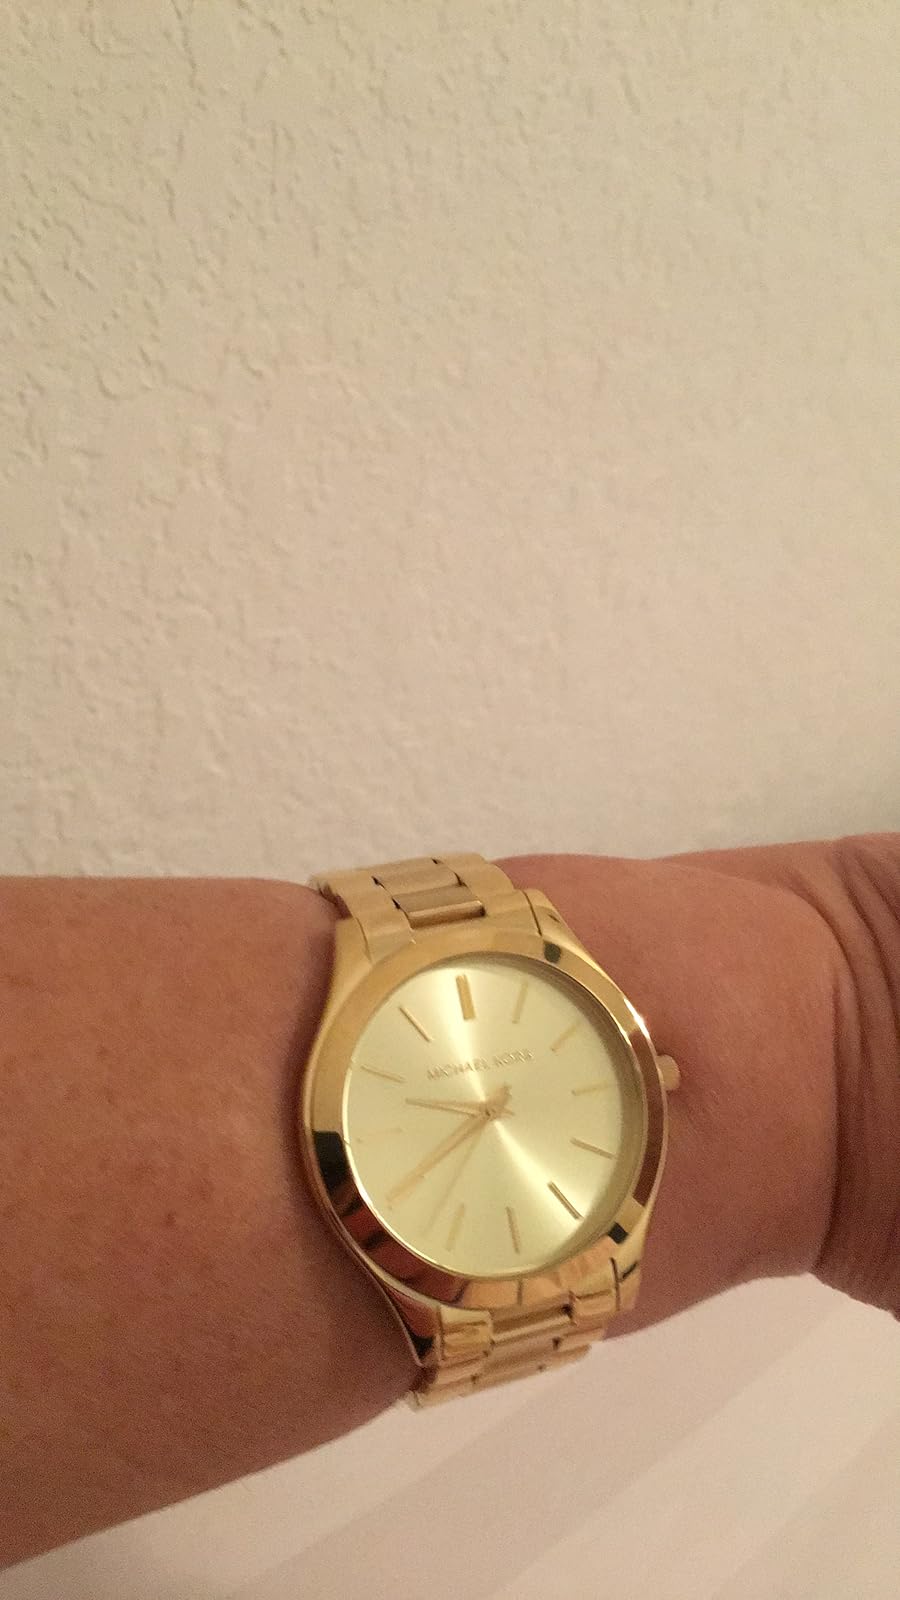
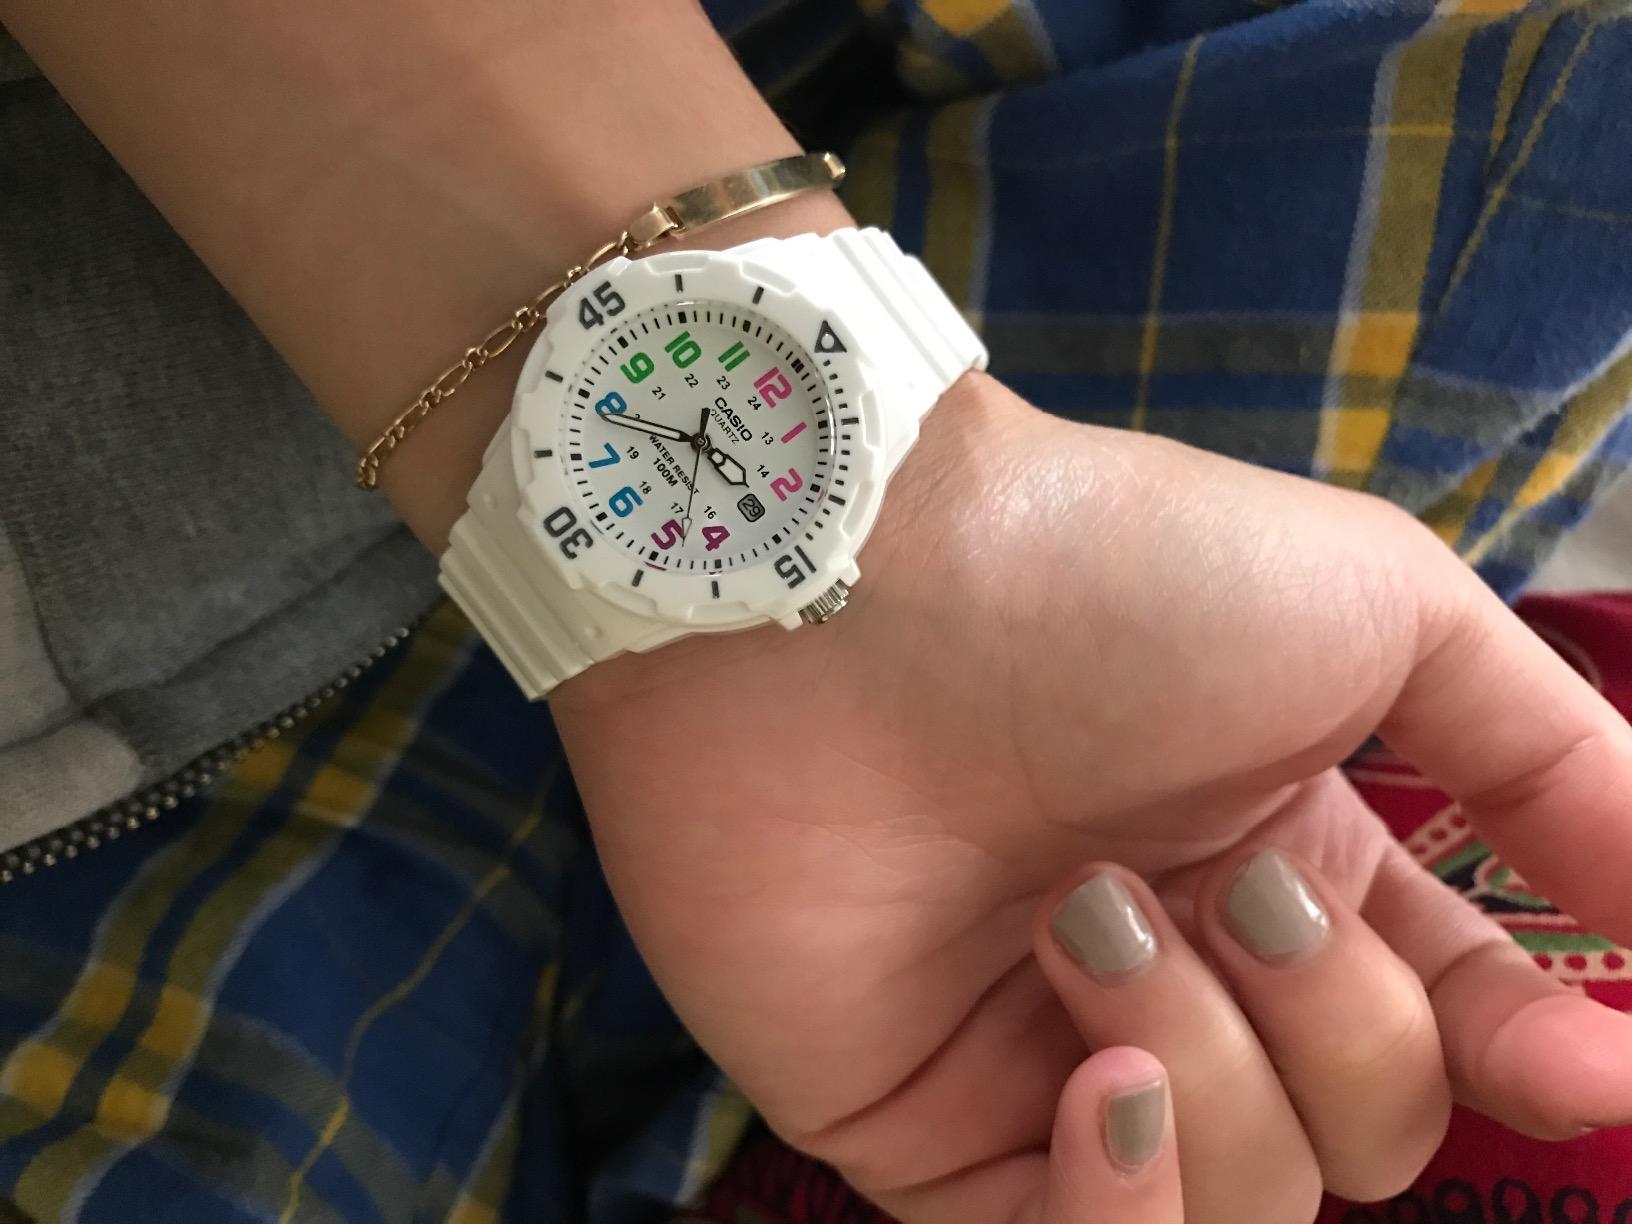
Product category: accessories_watch
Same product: no